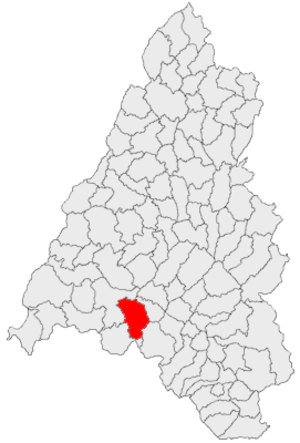
Cociuba Mare est une commune roumaine du județ de Bihor, en Transylvanie, dans la région historique de la Crișana et dans la région de développement du Nord-Ouest.